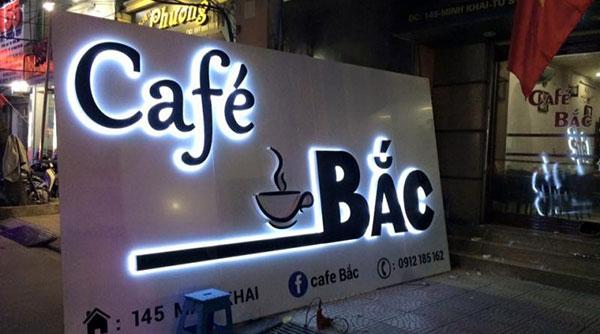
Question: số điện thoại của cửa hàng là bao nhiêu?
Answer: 0912185162